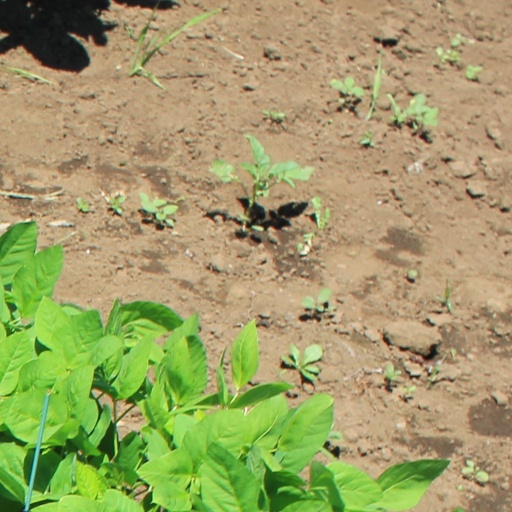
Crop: soybean